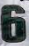
Number: 6